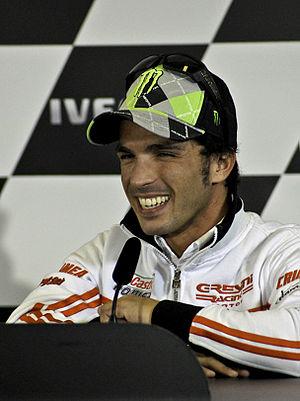
Toni Elías, né le 26 mars 1983 à Manresa, Catalogne, est un pilote de vitesse moto espagnol. Il a remporté le championnat du monde de Moto2 en 2010.